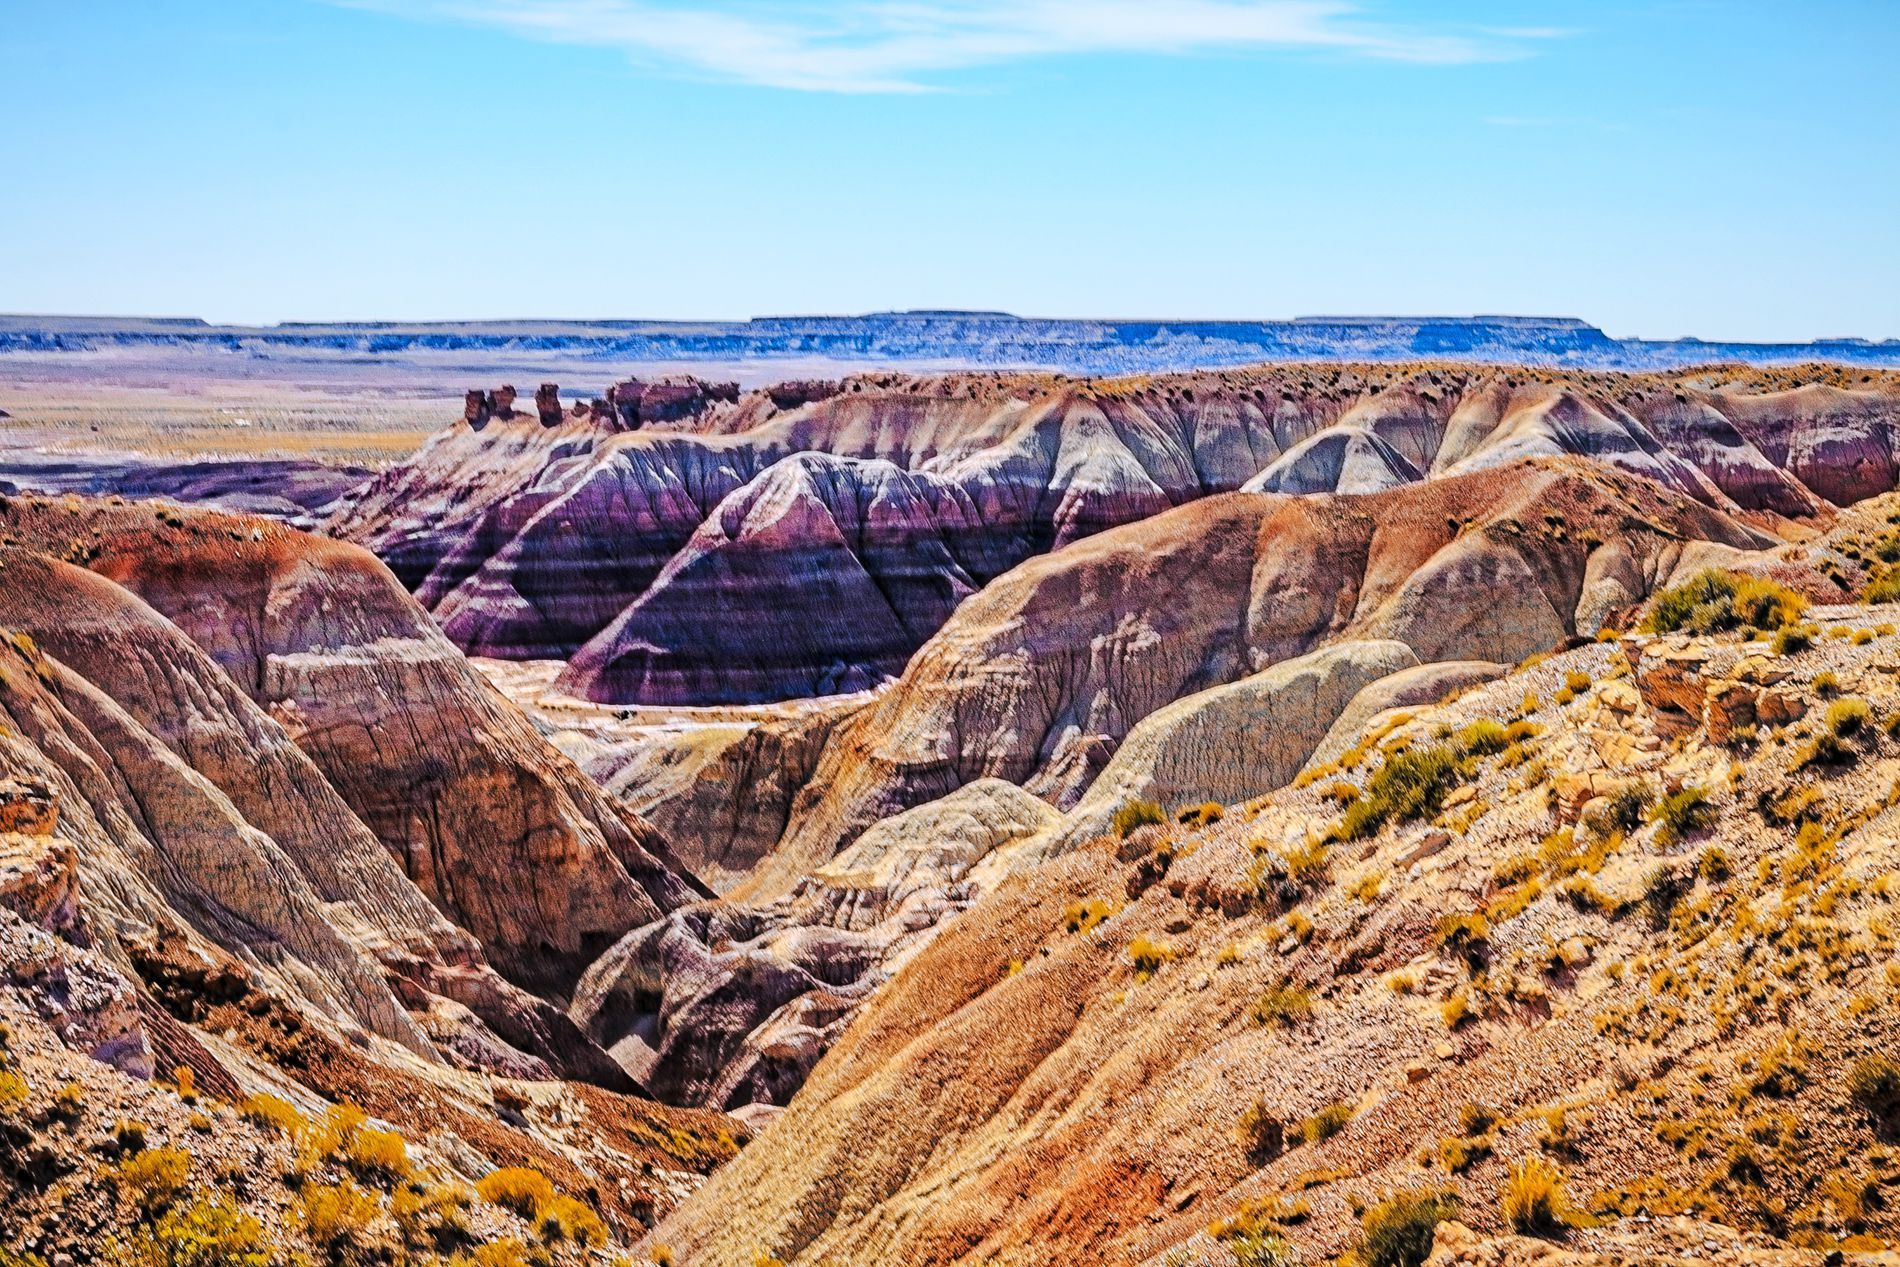
The Quiet Desert
The photo shows a desert with hills all over. There is a hill in the background under the sky, and another one connected in the foreground.
The photo is taken at a wide eye level, capturing the hills, the sky, and another part of the desert. The color palette is earthy, with beige and brown hills, patches of golden sand, and a blue sky, making the photo feel quiet. The lighting is natural, coming from the sun.
Labels: Badlands National Park, Landmark, Head, Person, Nature, Outdoors, Scenery, Sky, Desert, Hills
Camera: Canon Canon EOS 70D
Lens: TAMRON 18-200mm F/3.5-6.3 DiII A14E, Tamron AF 18-200mm f/3.5-6.3 XR Di II LD Aspherical [IF] Macro Model A14
Aperture: F13
Exposure: 1/100 sec
ISO: 100
Focal length: 54.0 mm